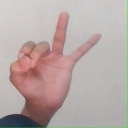
अक्षर: ण